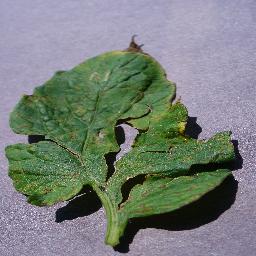
Label: Tomato___Septoria_leaf_spot